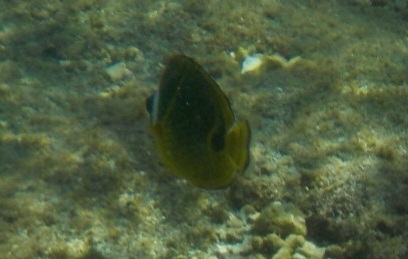
Chaetodon lunula (Raccoon Butterflyfish)